Indigenous Food Lab

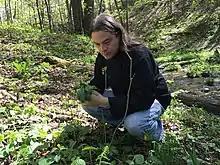

The organization addresses what Sherman identified as a lack of Native American cuisine representation in urban centers. Their main facility was designed to serve as a learning hub for Indigenous agriculture, seed saving, ethnobotany, outdoor and indoor cooking techniques, and food preservation, with the goal of supporting tribal communities in developing their own food enterprises while addressing food sovereignty issues. Sherman envisioned expanding the model across North America, aiming to represent local Indigenous food cultures from every region in the Americas. They wanted to offer cultural programming such as pottery and language classes, though initial opening plans were affected by the COVID-19 pandemic. While initially planned for in-person instruction, the pandemic led to a shift toward online education during that time.